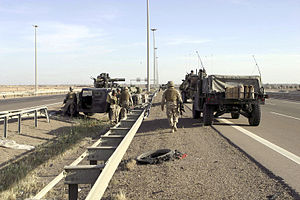
Operation Vigilant Resolve / Angrebet
Amerikanske humvees blokerer en vej der fører til Fallujah, 5. april 2004
Operation Vigilant Resolve, eller det første slag om Fallujah, var amerikanske troppers forsøg på at indtage byen Fallujah i Irak i april 2004, under irakkrigen. Hovedårsagen til operationen var irakiske oprøreres drab på- og lemlæstelse af fire private sikkerhedsfolk fra firmaet Blackwater, og tabet af fem amerikanske soldater i Habbaniya få dage før.